The Escape (1914 film)

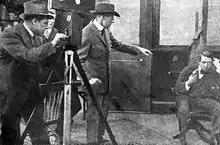
Still of D. W. Griffith directing is variously attributed to both "The Avenging Conscience" or this film.

The Escape is a 1914 American silent drama film written and directed by D. W. Griffith and starred Donald Crisp. The film is based on the play of the same name by Paul Armstrong who also wrote the screenplay. It is now considered lost. The master negative of the production was destroyed in the disastrous 1914 Lubin vault fire in Philadelphia, Pennsylvania.